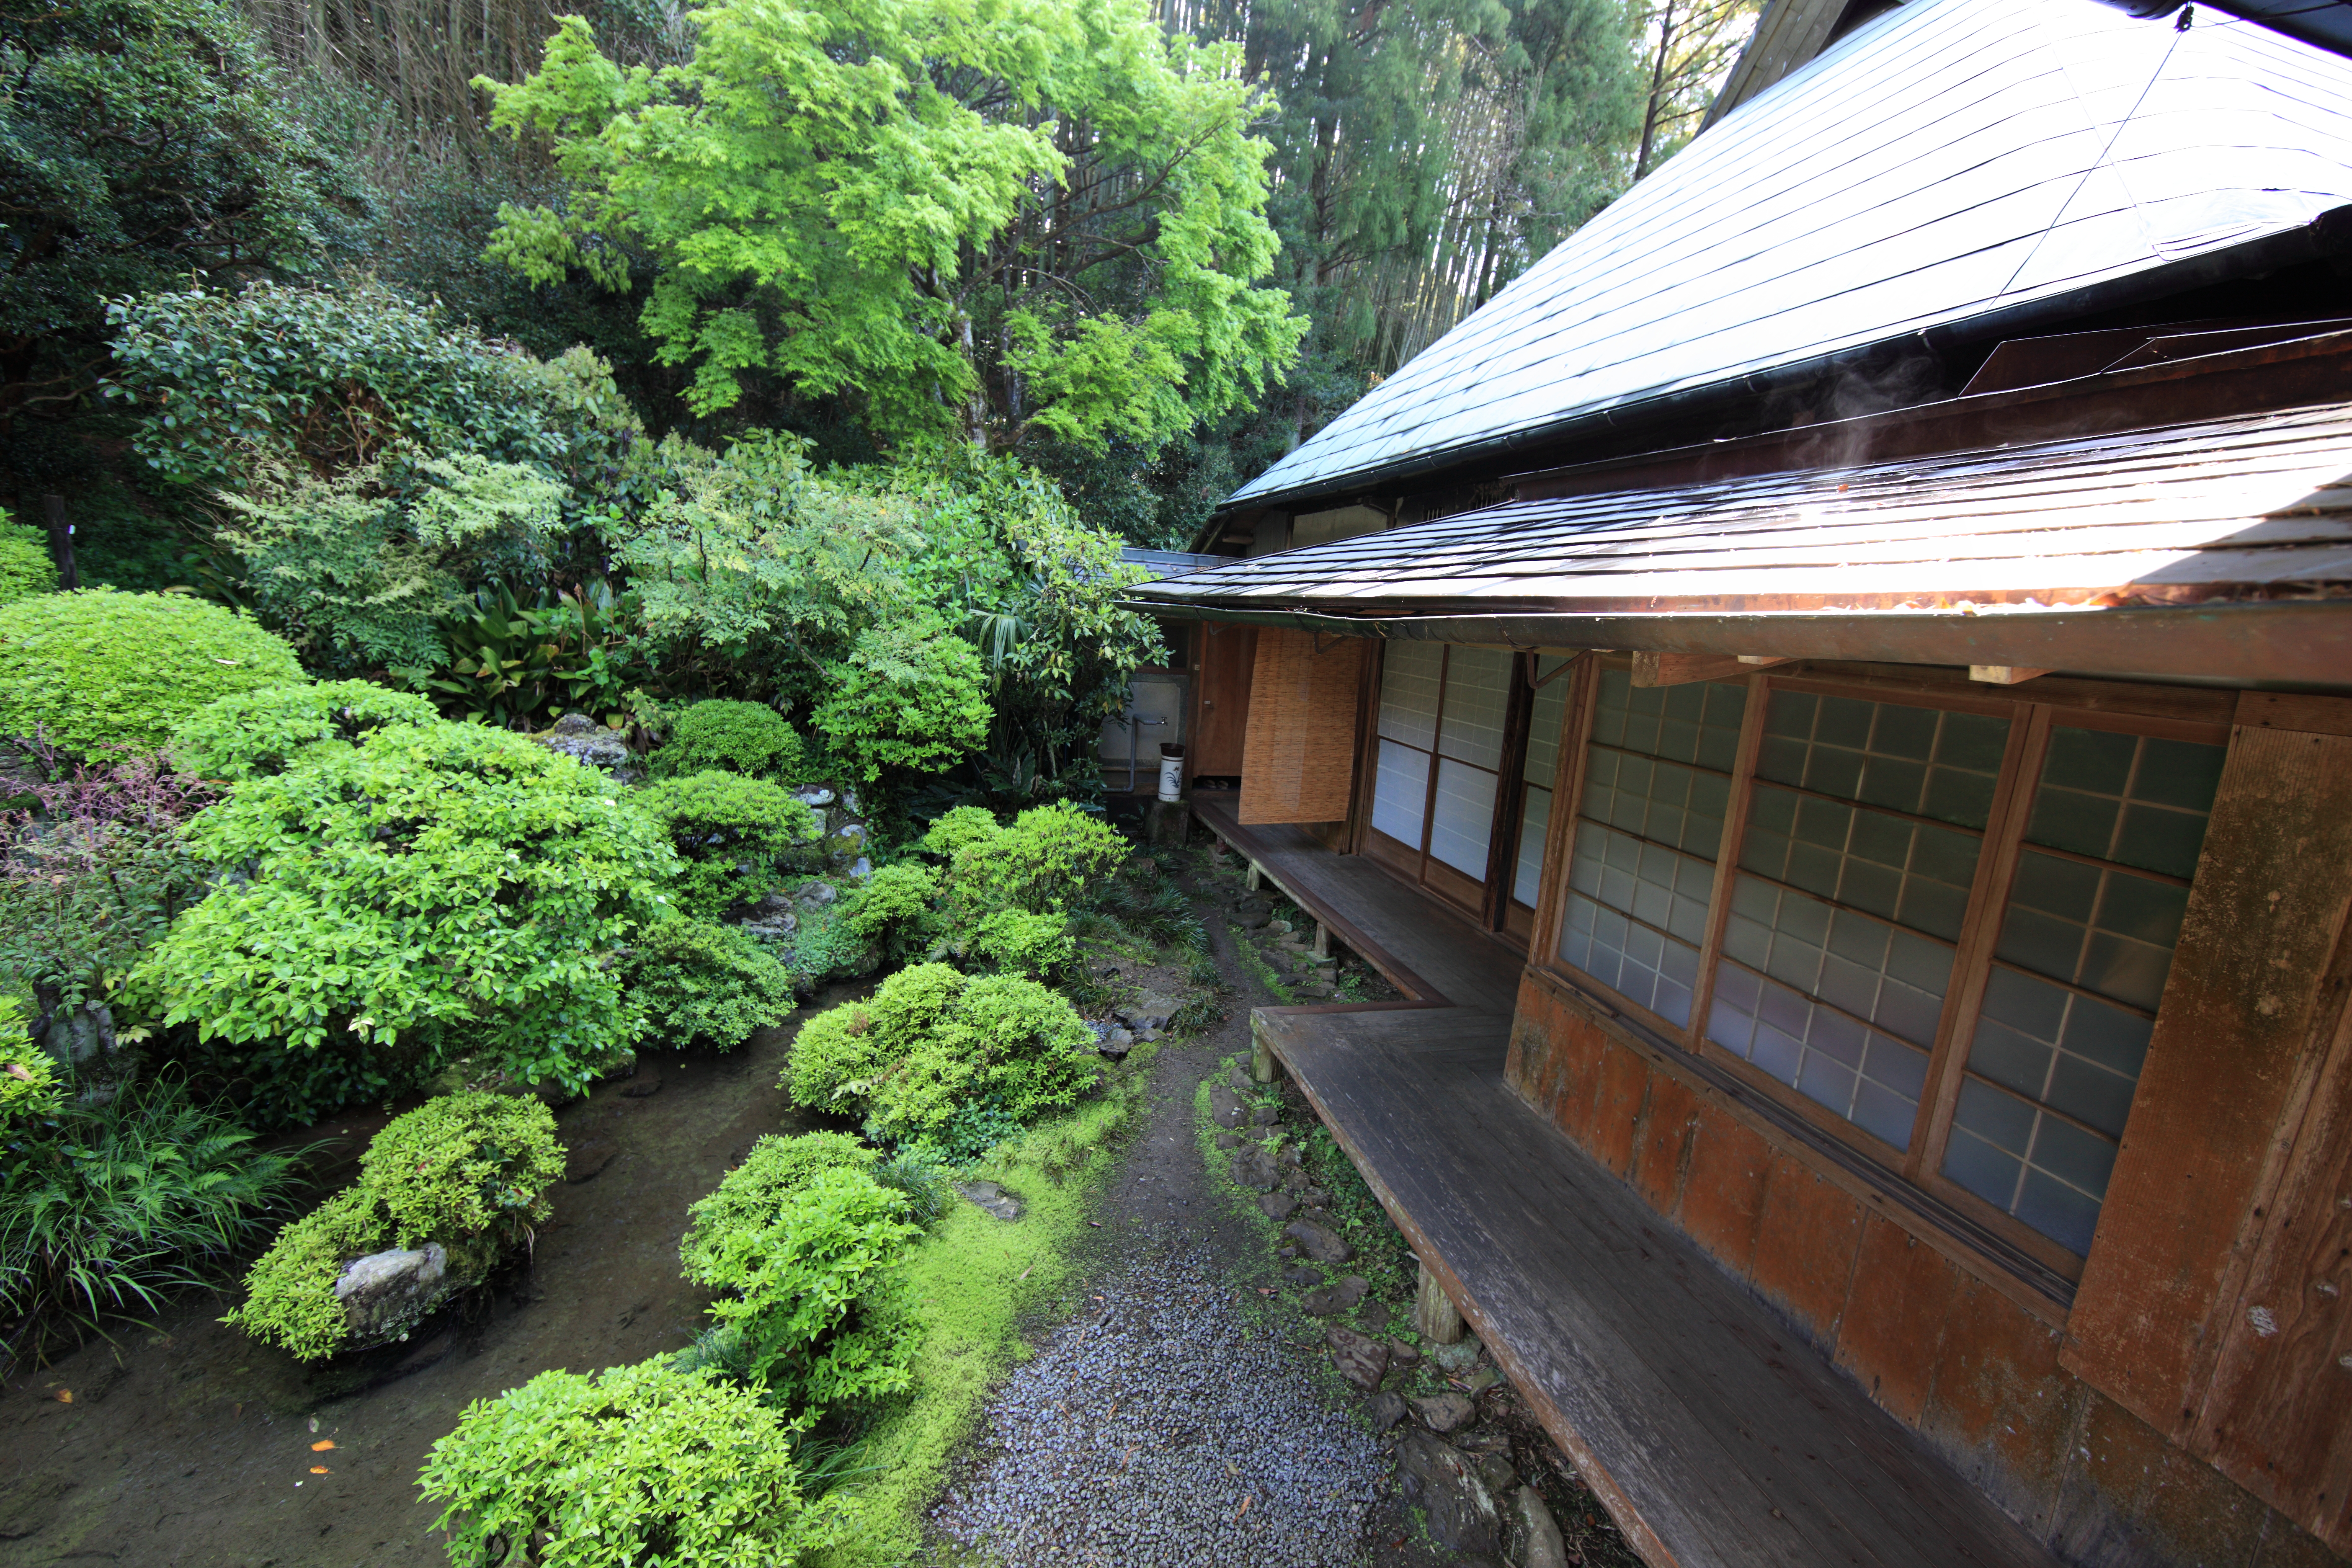
house, home, high, cottage, ancient, property, exterior, garden, design, temple, japanese, 5d, style, hires, markii, traditional, hi, res, resolution, shizuoka, togeppousaiokuji